Teuruarii IV

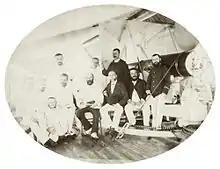
Governor Lacascade aboard the "Dives", 30 March 1889

The efforts of the two monarchs could not yield the desired result because the French, upon learning of their request, responded promptly to what they perceived as a threat to their interests in the Pacific. On 27 March 1889, the French warship "Dives" landed on Rurutu carrying the colonial governor of French Oceania, Étienne Lacascade. British and French sources provide differing accounts of Teuruarii's response to Lacascade's arrival. According to the British, the King was initially reluctant to agree to a French protectorate but ultimately decided to give his acquiescence. According to the French, however, King Teuruarii and his chiefs had personally petitioned Governor Lacascade to take over the islands, largely contrary to the desire of the majority of the islanders.